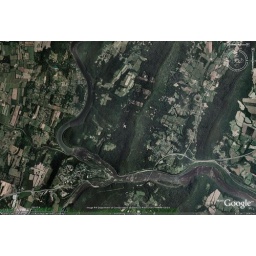
Sat Photo of plane in flight (dead center screen) flying over Blue Ridge, Northeast of Harper's Ferry, WV